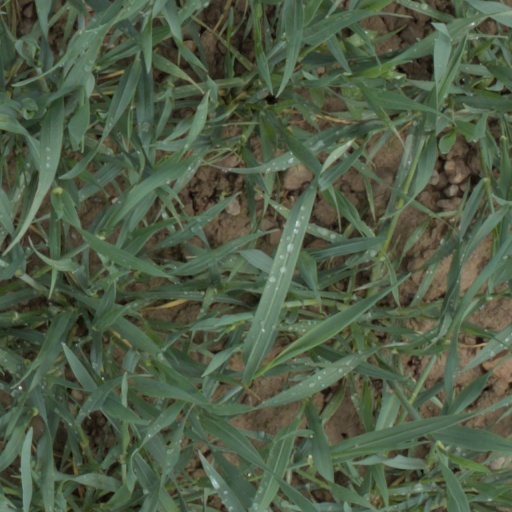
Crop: wheat